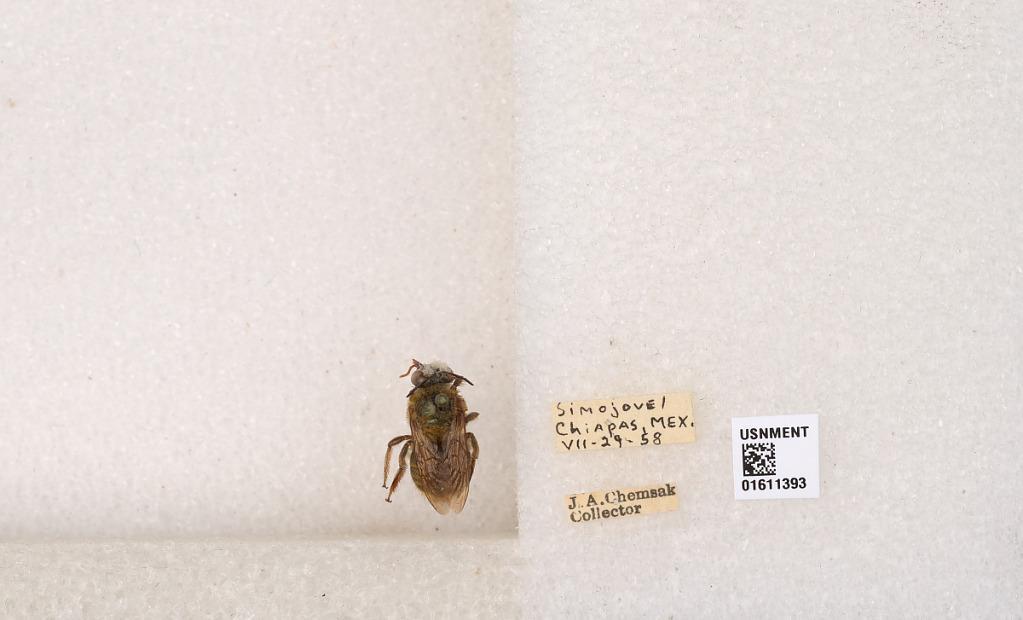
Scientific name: Xylocopa (Schonnherria) viridis Smith
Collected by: J. Chemsak
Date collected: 1958-7-25
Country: Mexico
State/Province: Chiapas
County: Simojovel
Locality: Simojovel